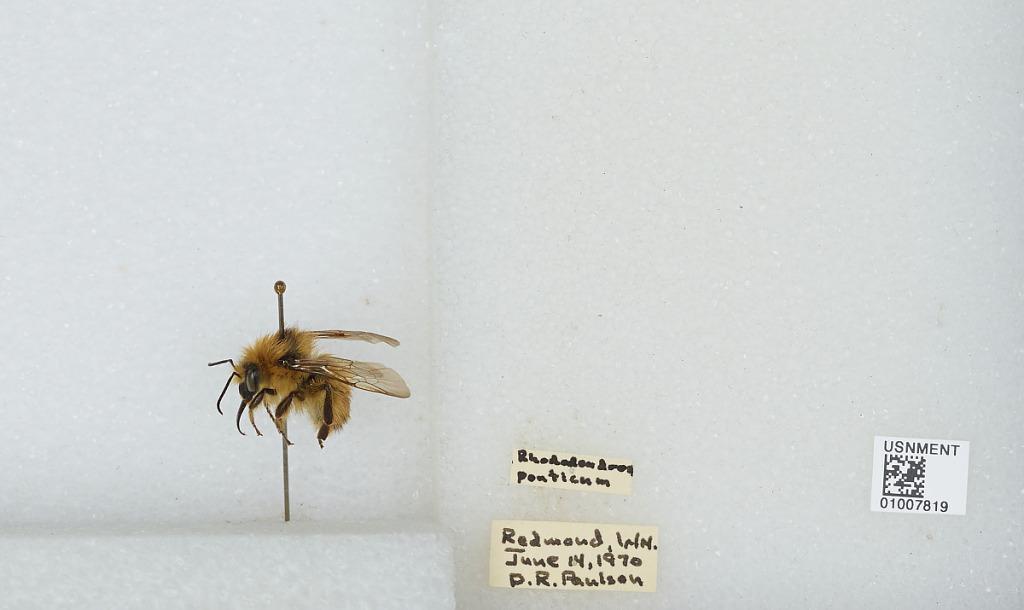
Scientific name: Bombus (Pyrobombus) flavifrons Cresson
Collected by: D. Paulson
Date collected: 1970-6-14
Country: United States
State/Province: Washington
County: King
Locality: Redmond
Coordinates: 47.6694, -122.124